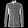
Label: Shirt